89th (Cinque Ports) Heavy Anti-Aircraft Regiment, Royal Artillery

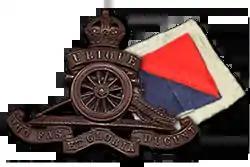
Royal Artillery cap badge and AA patch

The 89th (Cinque Ports) Heavy Anti-Aircraft Regiment, Royal Artillery was an air defence unit of Britain's Territorial Army (TA) raised in Kent just before the outbreak of World War II. It served during the Battle of Britain and defended the Suez Canal while batteries served in the Battle of Crete and the Siege of Tobruk. The regiment then fought through the North African and Italian campaigns.